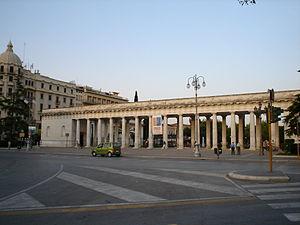
Villa Communale. Italiano: Foggia, villa comunale. Villa Comunale, Foggia. Il Pronao è stato completamente ricostruito dopo i bombardamenti del '43. La villa comunale. Il pronao della villa comunale. Српски / srpski: Фођа. Град Фођа.
Foggia est une ville italienne de la province du même nom dans les Pouilles en Italie.